Holyhood Cemetery

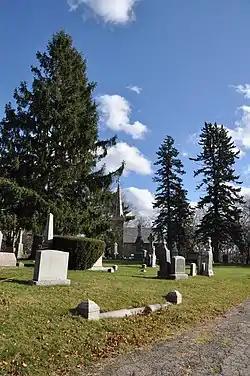

Holyhood Cemetery is a cemetery located in Brookline, Massachusetts.